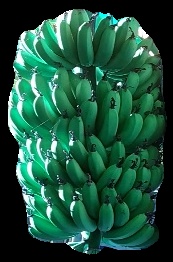
Variety: pachbale
Grade: grade1